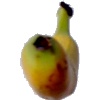
Label: banana_lady_finger